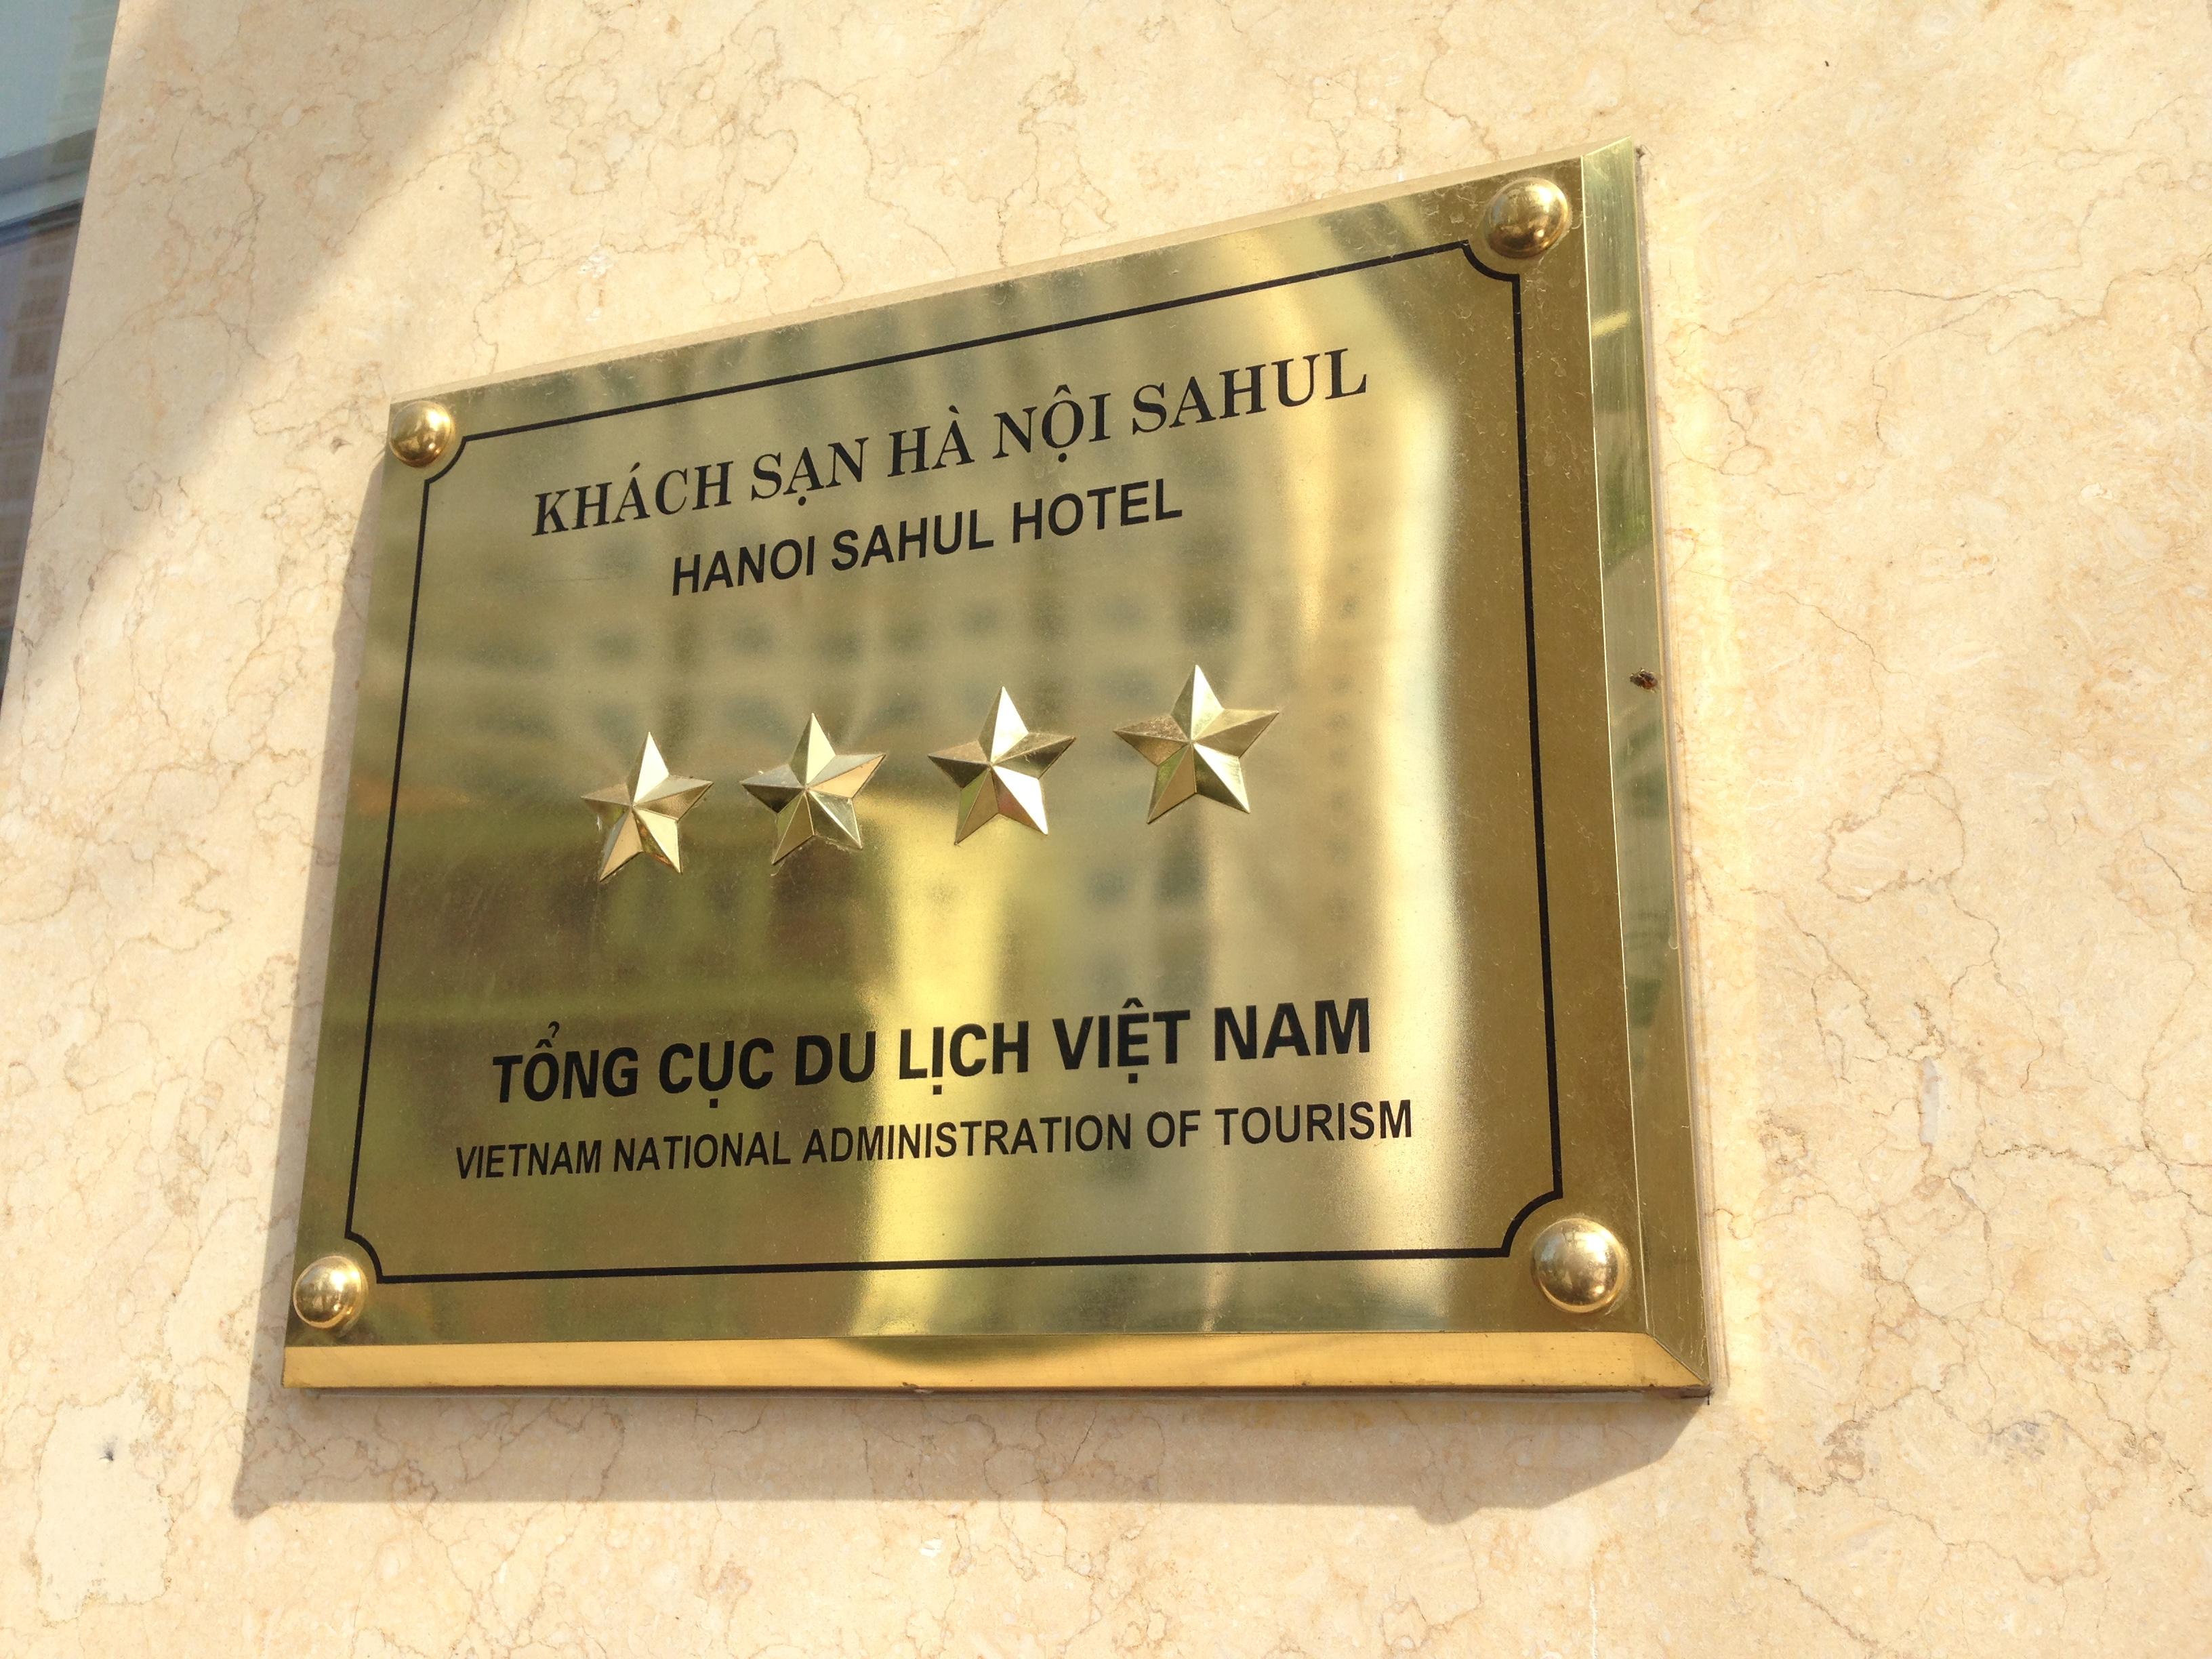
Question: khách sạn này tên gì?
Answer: khách sạn hà nội sahul